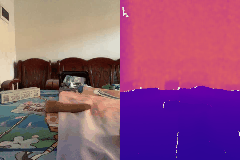
Label: carrot